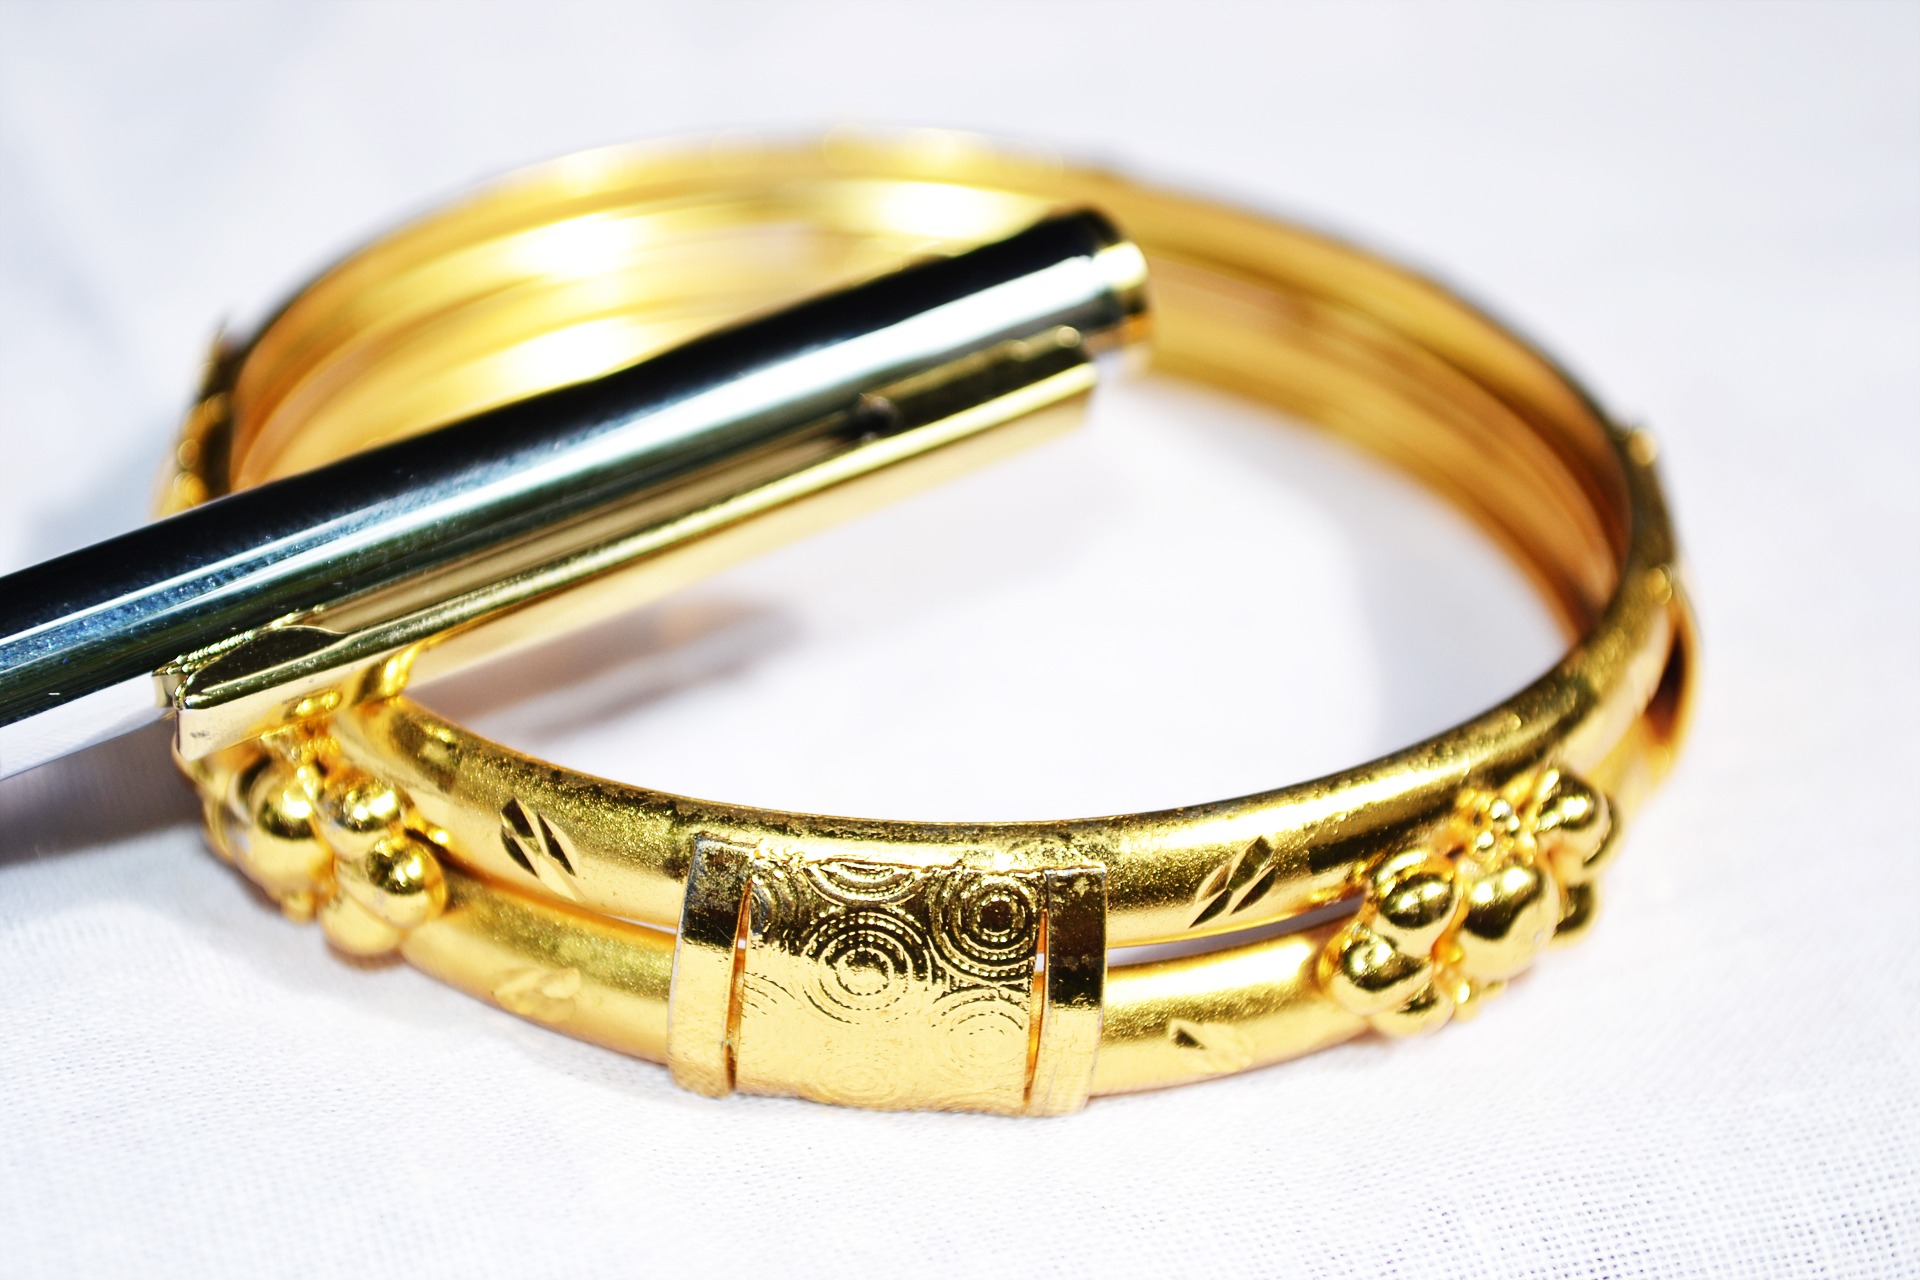
ring, shine, metal, money, fashion, bangle, wedding ring, jewellery, gold, silver, accessories, menswear, rings, sri lanka, glossy, ceylon, bangles, wealth, precious, fashion accessory, wedding ceremony supply, mawanella